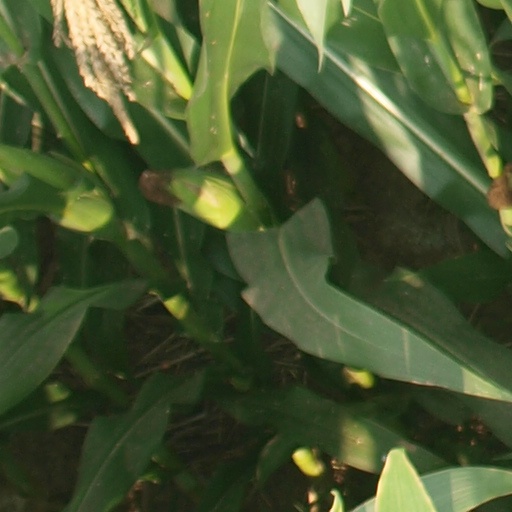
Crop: maize; corn